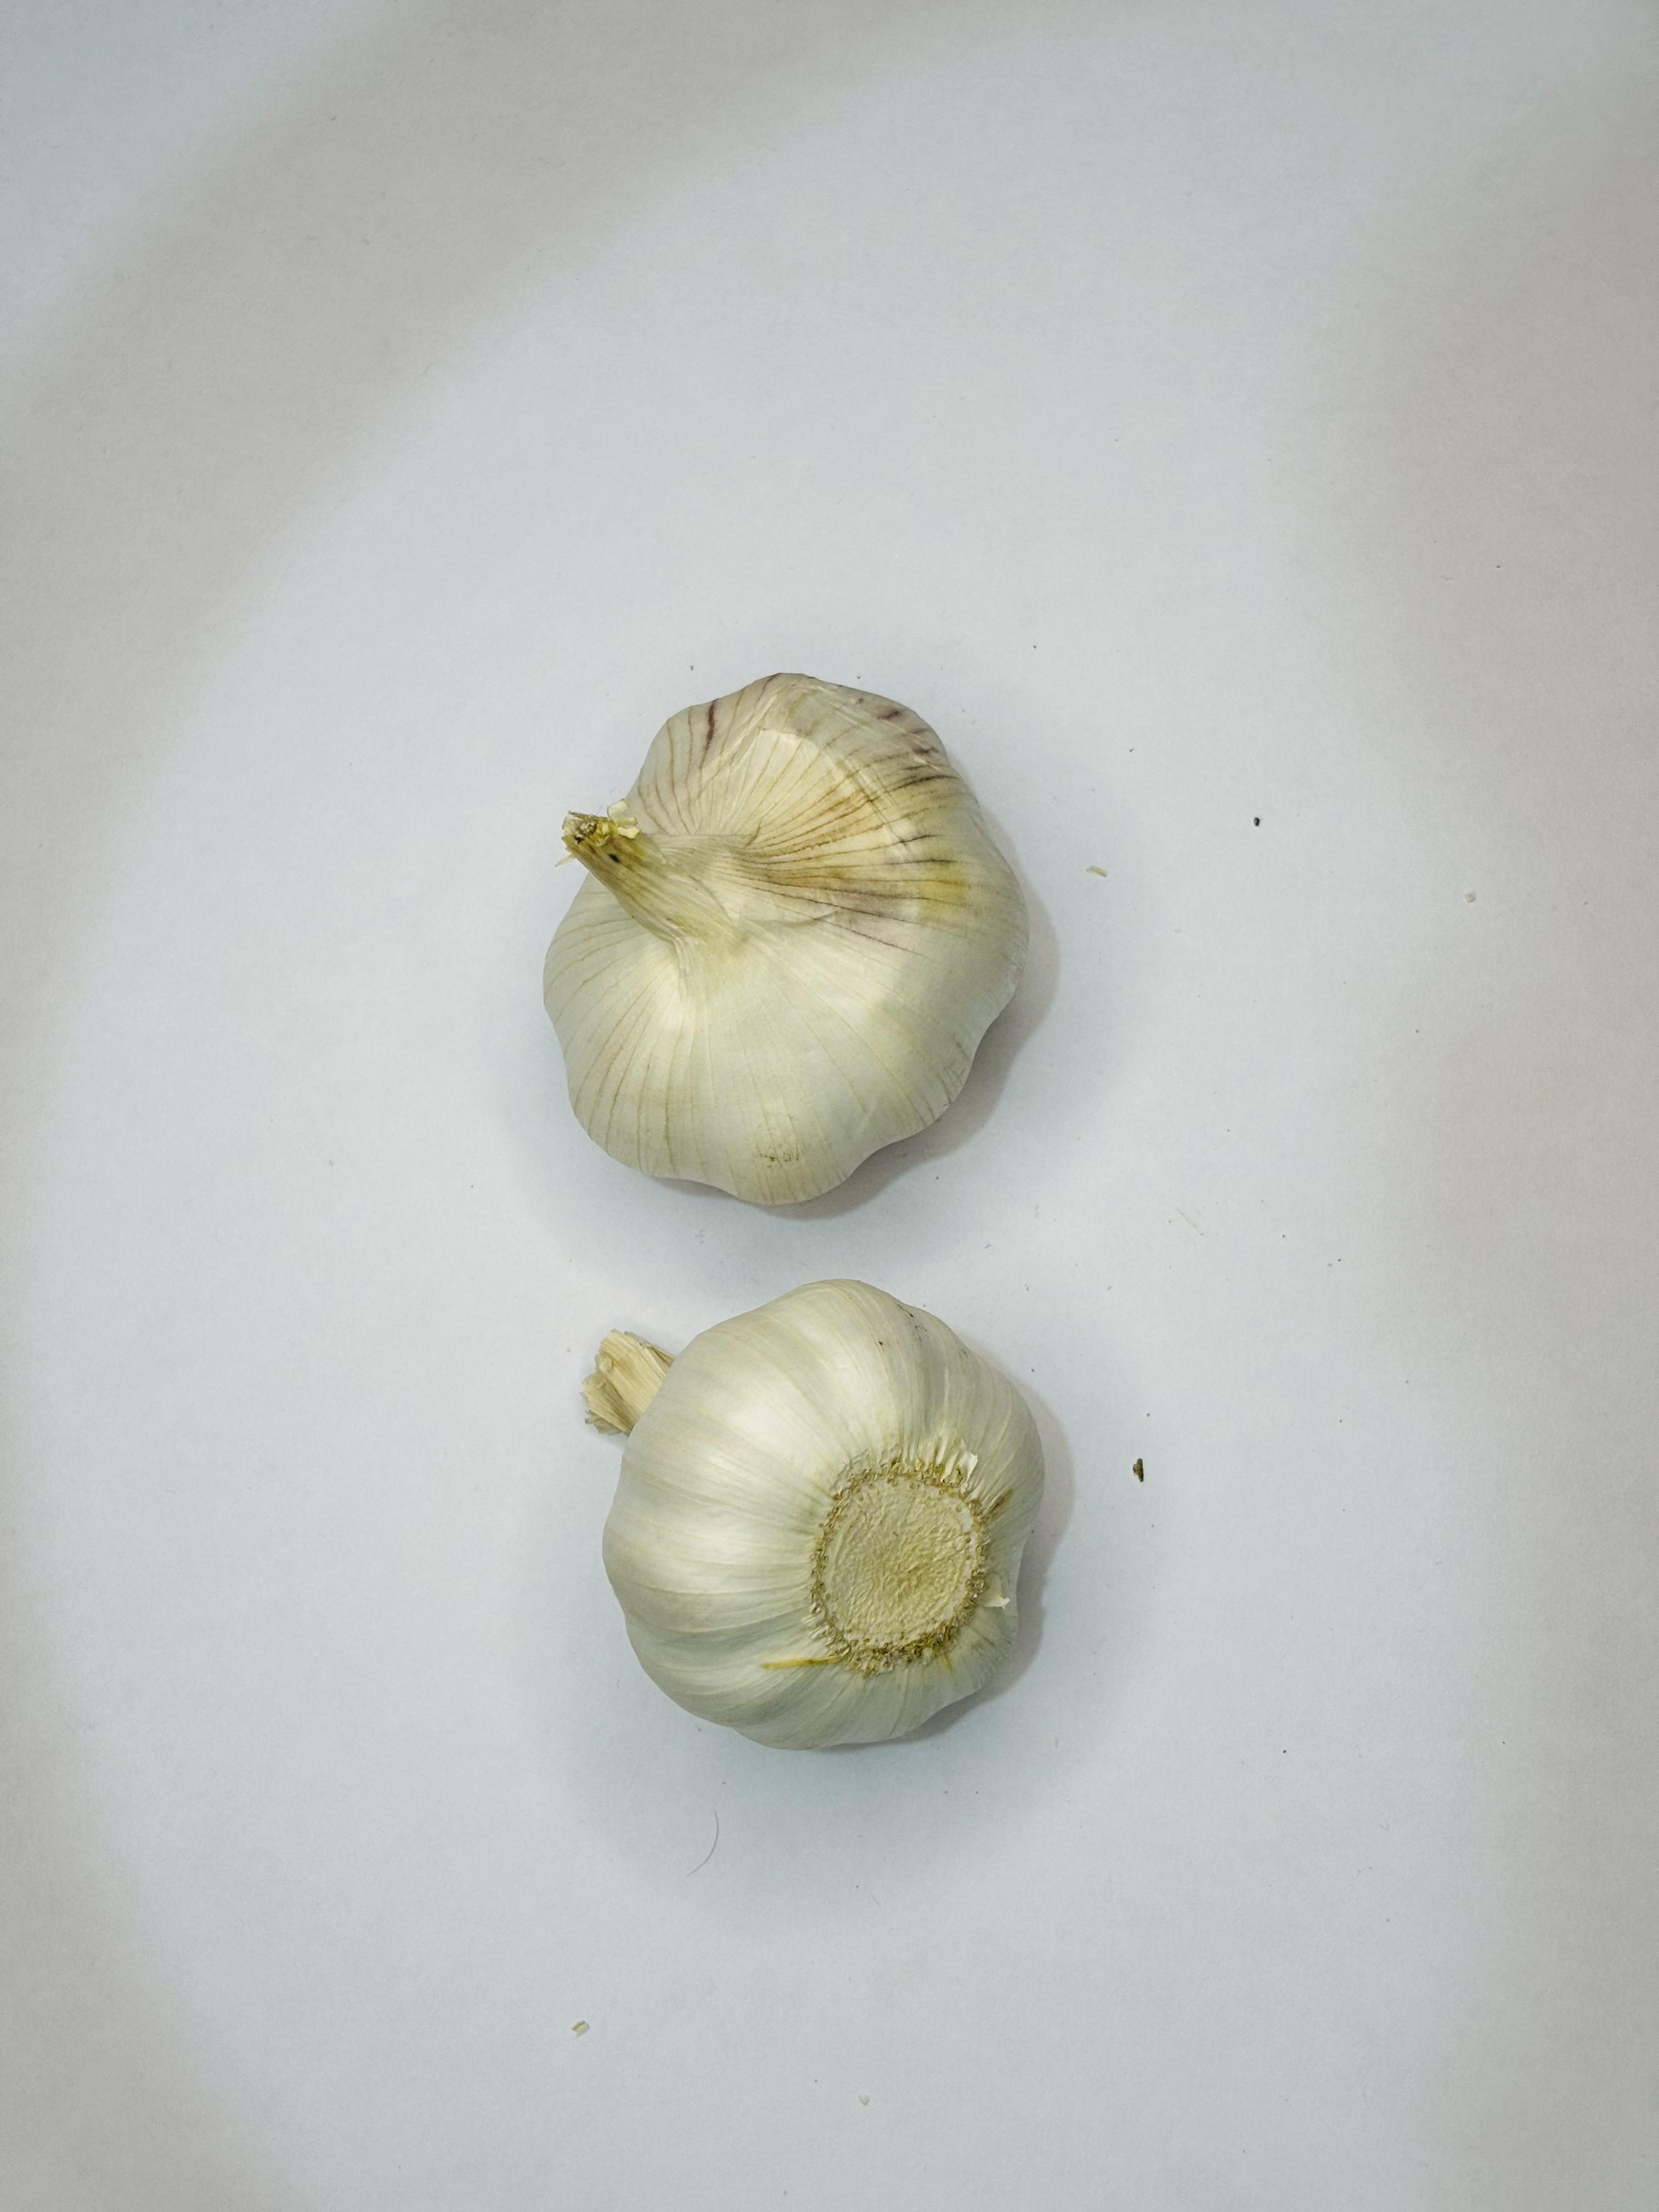
Label: Garlic